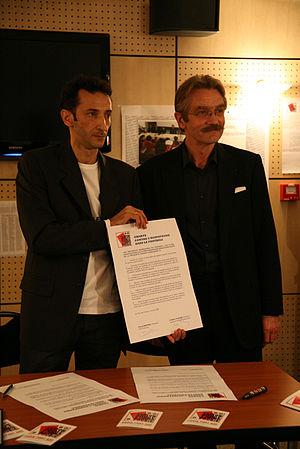
Pascal Brethes et Frédéric Thiriez
Le Paris Foot Gay est une association fondée en décembre 2003 pour lutter contre l'homophobie dans le football et dans le sport en général. Il est parrainé par l'ex footballeur professionnel Vikash Dhorasoo et marrainé par la créatrice de mode Agnès b.. Depuis 2007 il a pour président d'honneur Alain Cayzac.